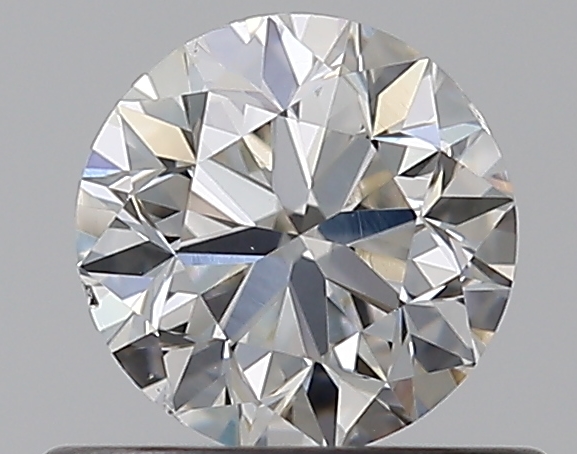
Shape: round
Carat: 0.5
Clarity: SI1
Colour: I
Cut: VG
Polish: EX
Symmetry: VG
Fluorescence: N
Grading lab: GIA
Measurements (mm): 4.9 x 4.95 x 3.2